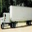
Label: truck